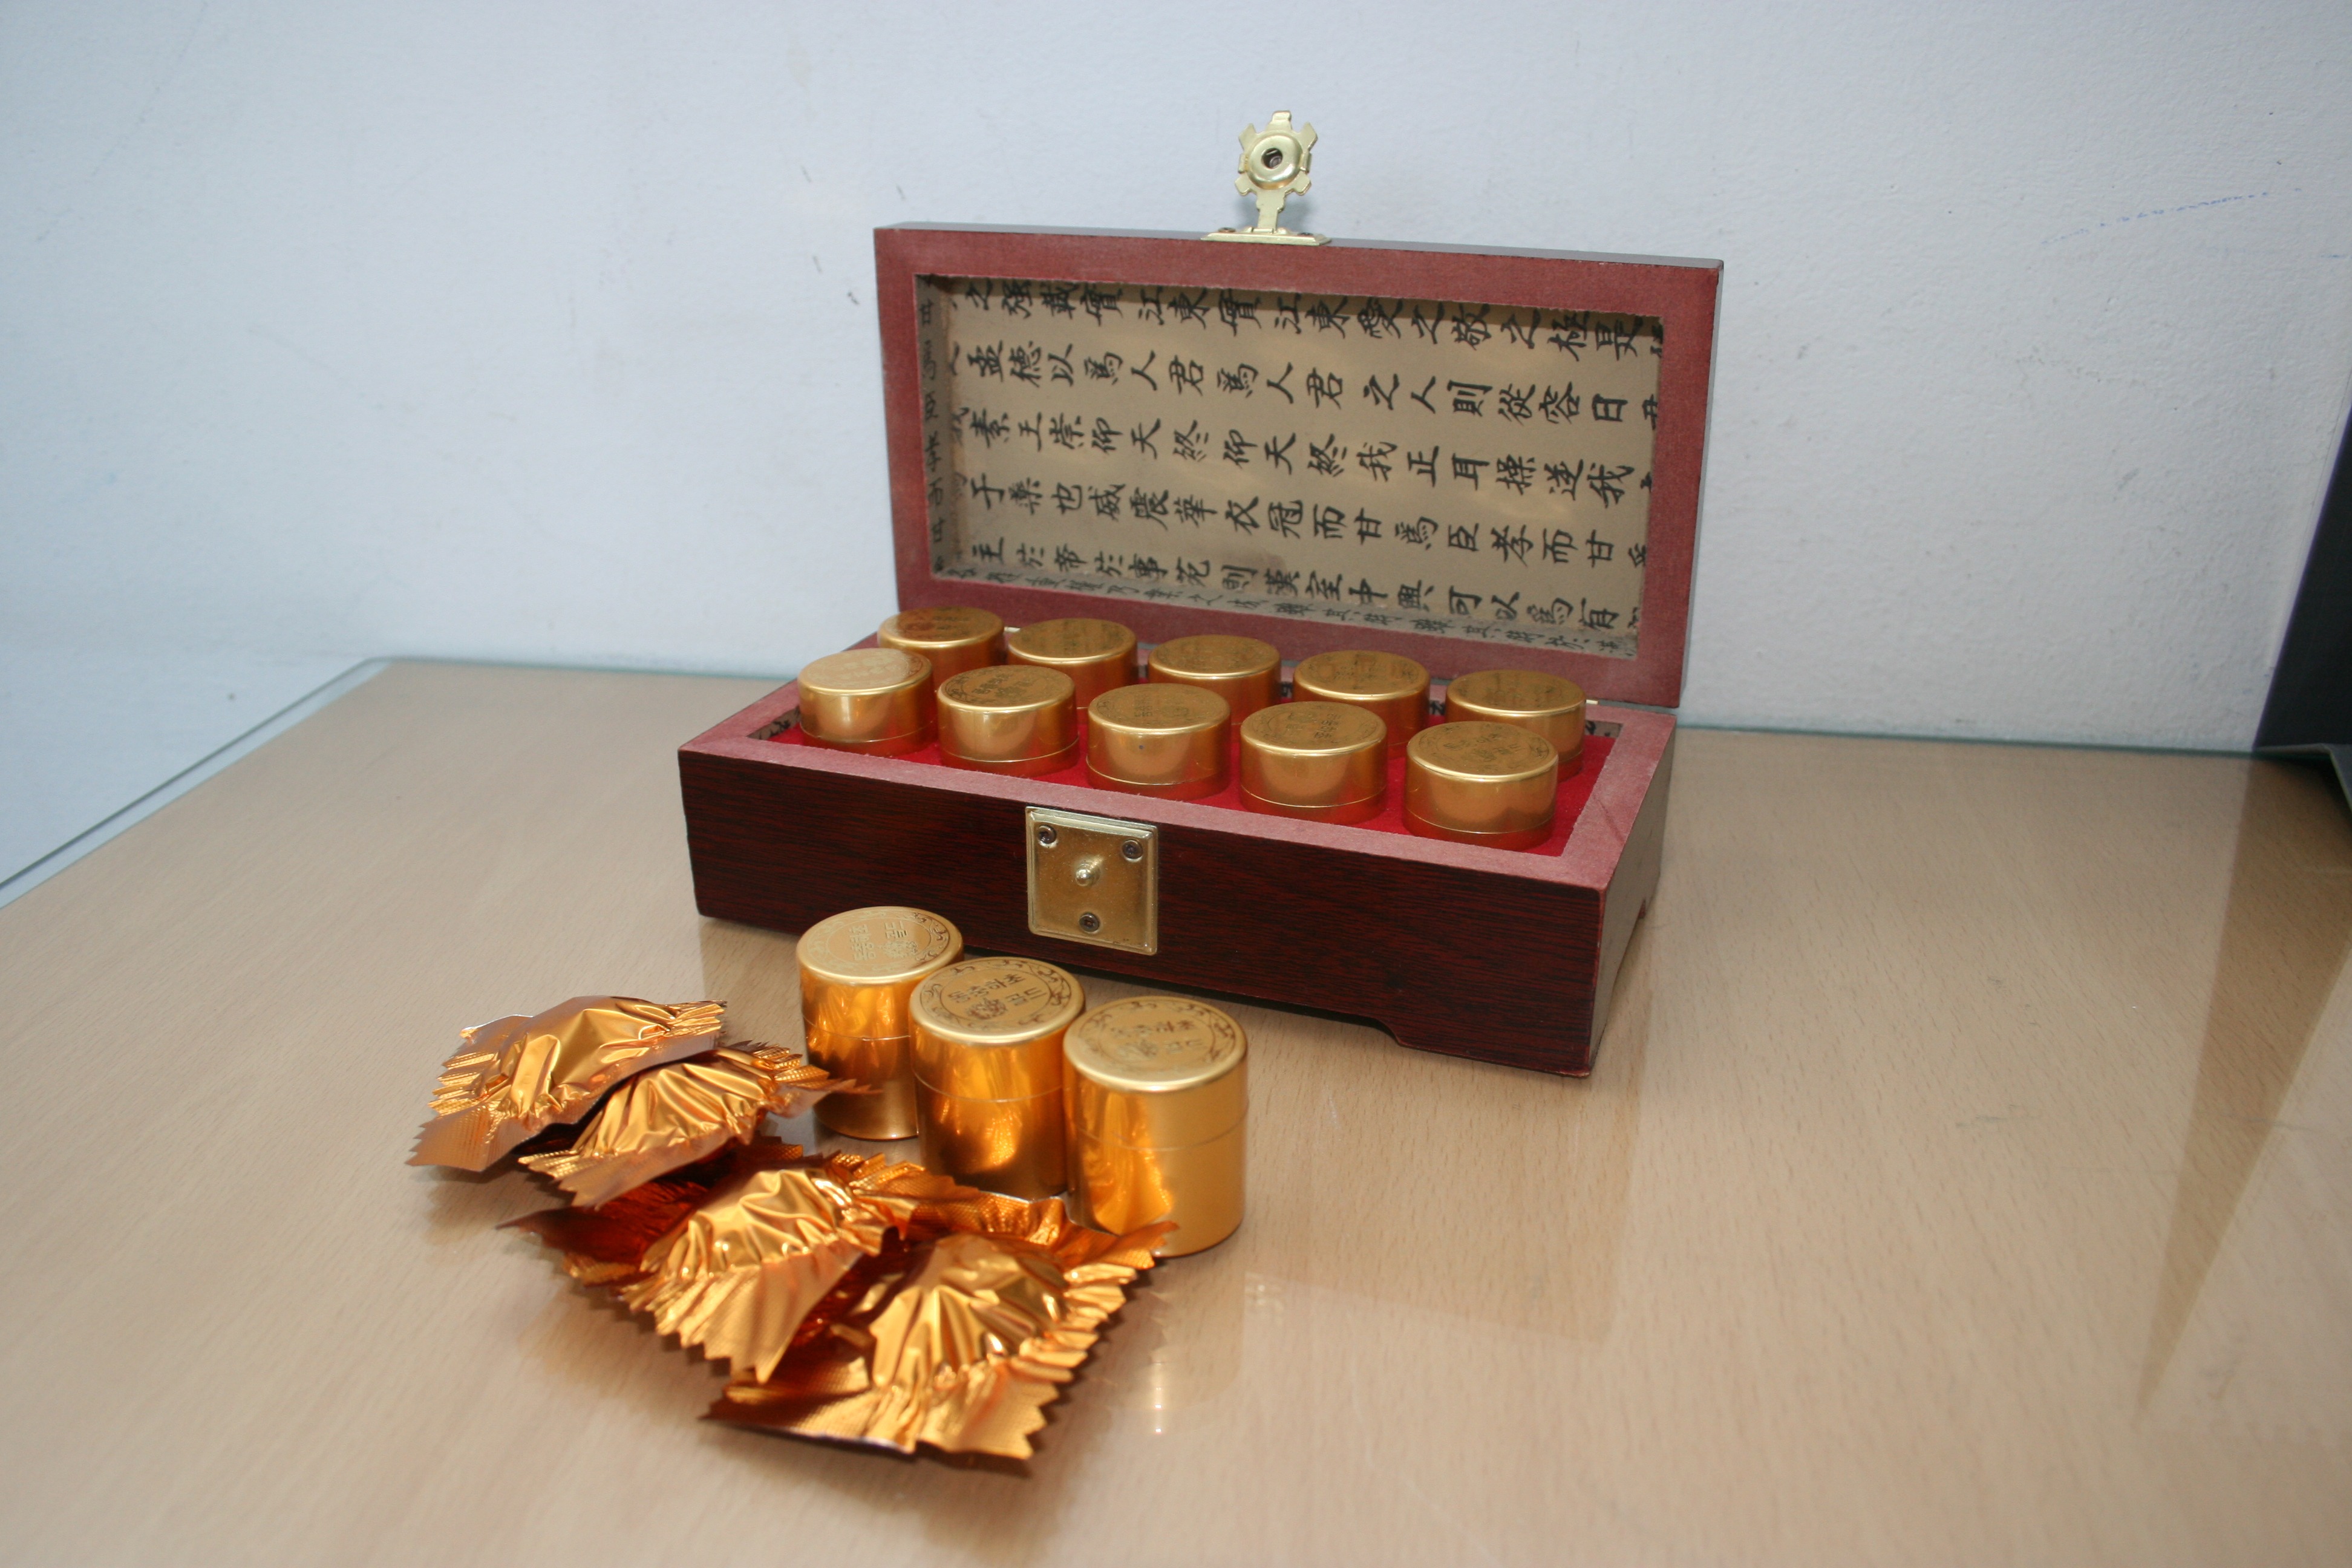
food, chocolate, dessert, pills, dh, cordyceps